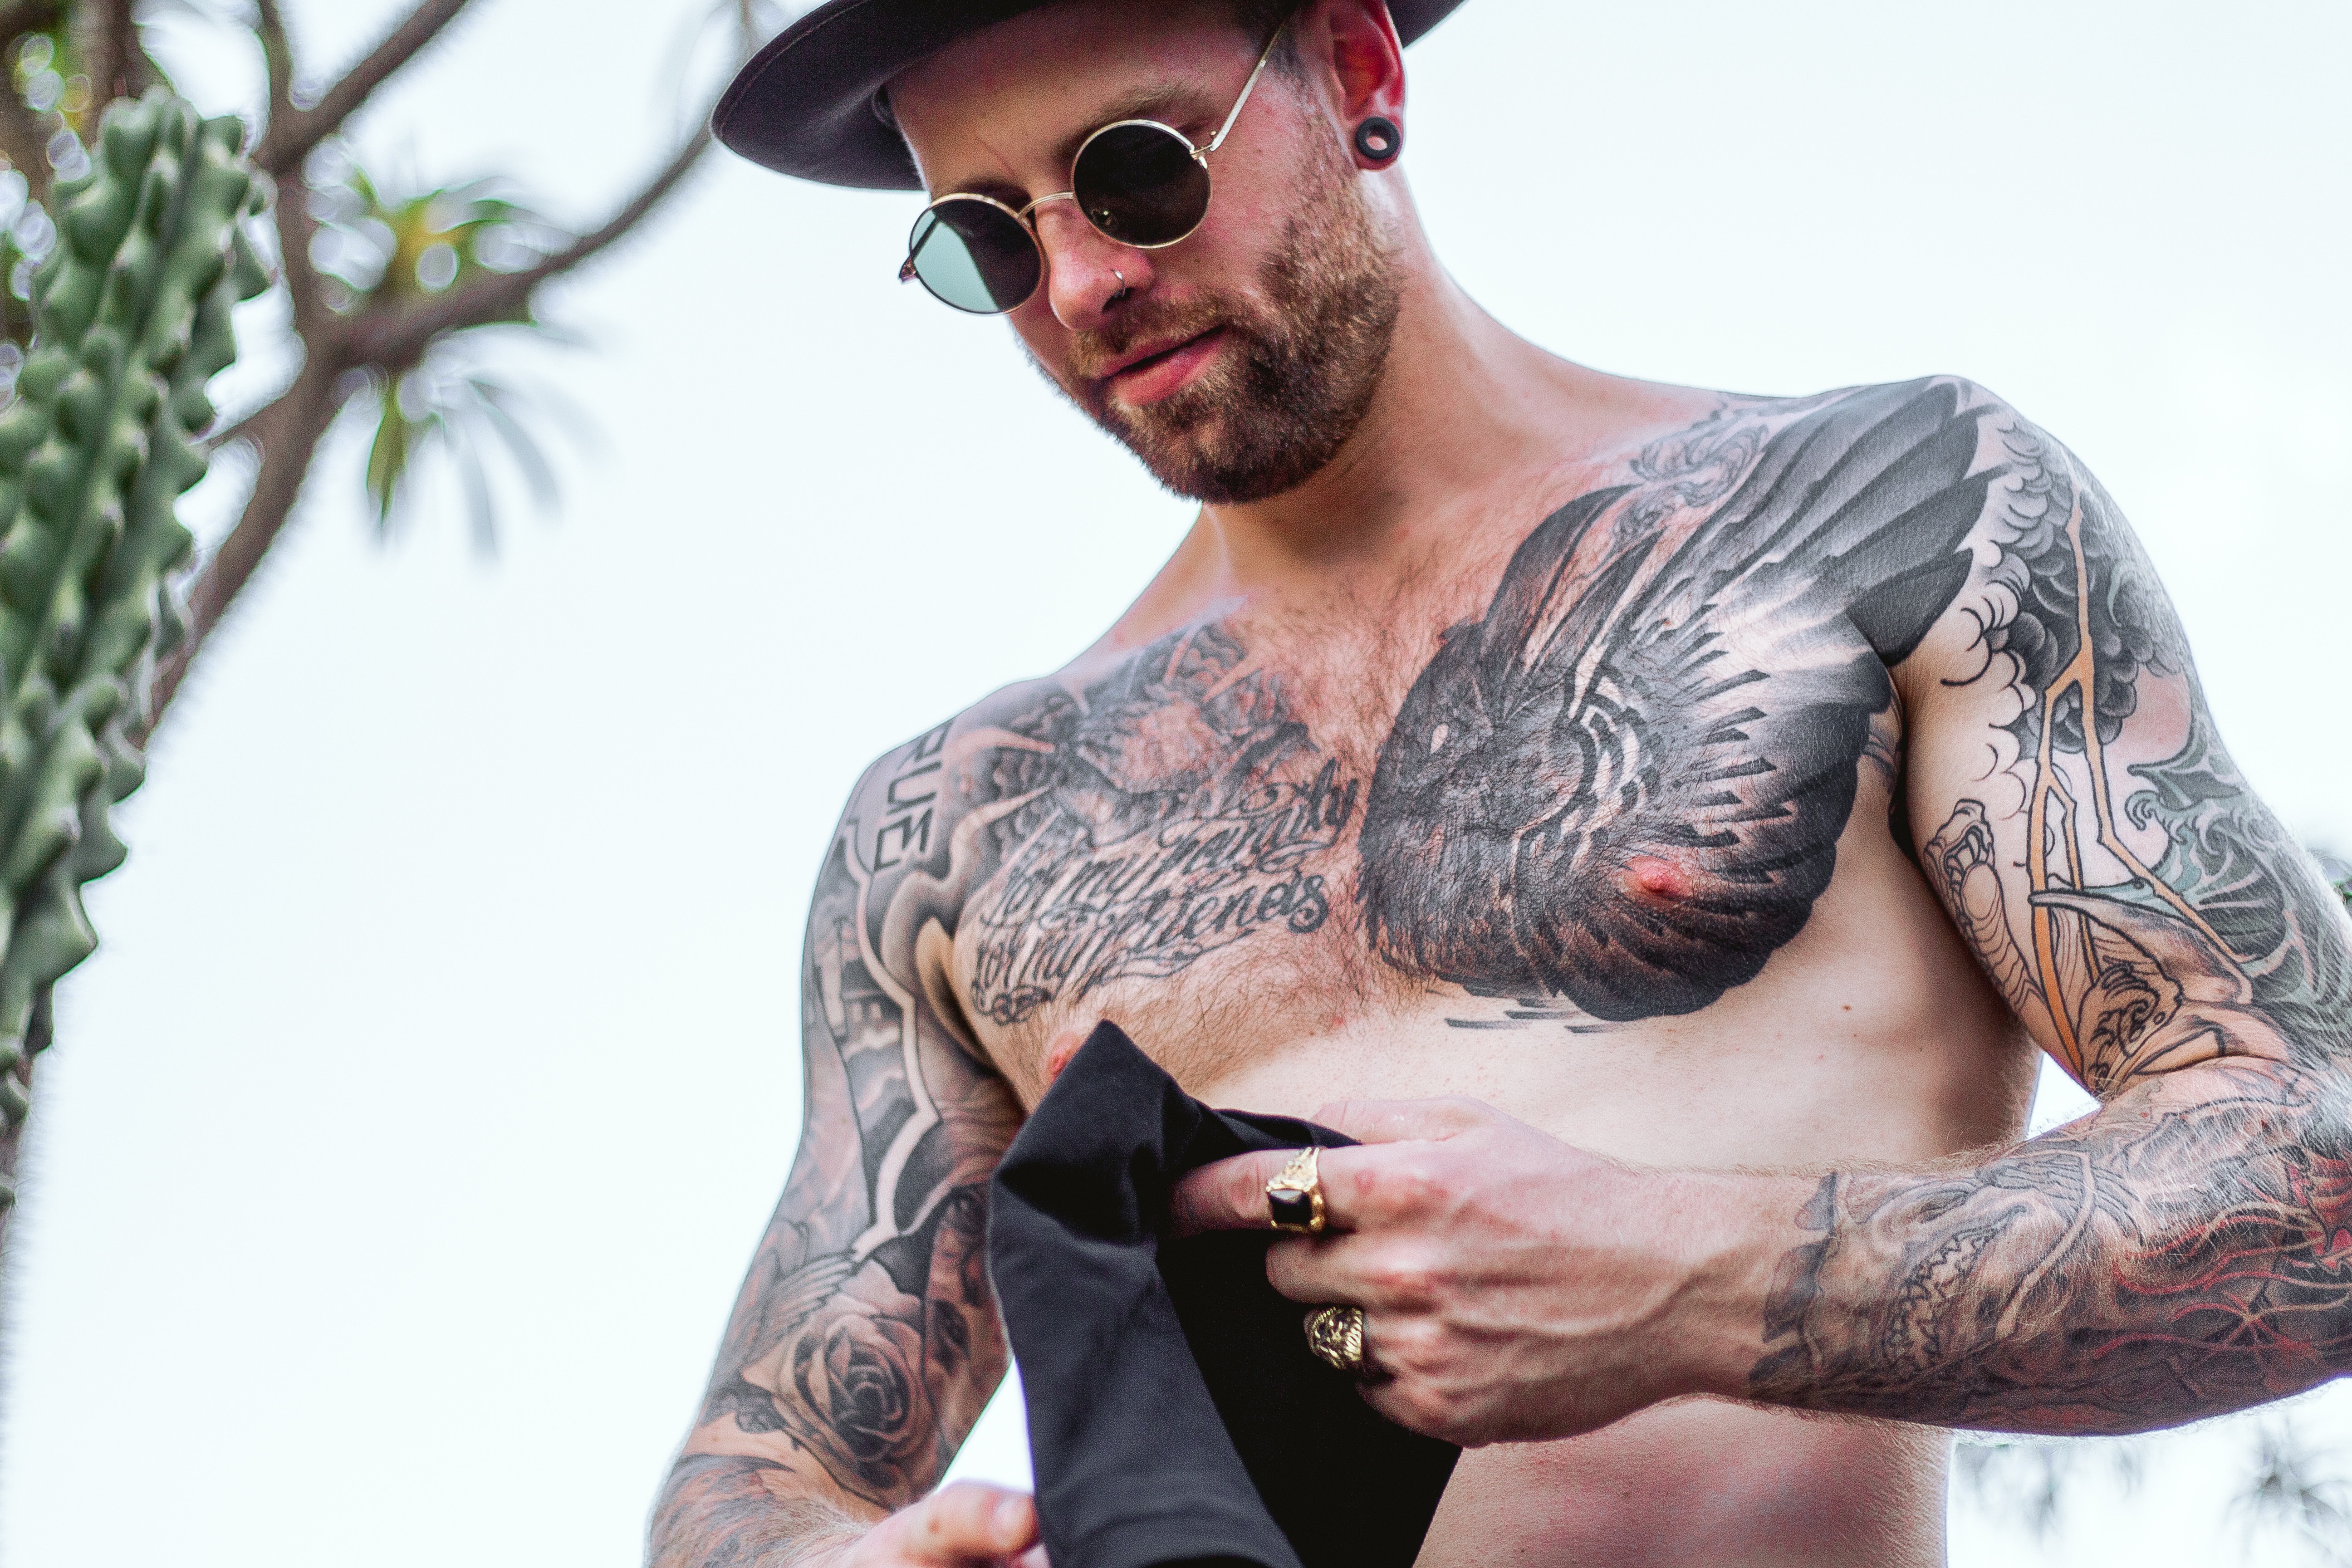
tattoo, eyewear, facial hair, beard, arm, Barechested, chest, sunglasses, muscle, cool, glasses, neck, human body, temporary tattoo, trunk, flesh, model, chest hair, elbow, abdomen